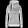
Label: Pullover